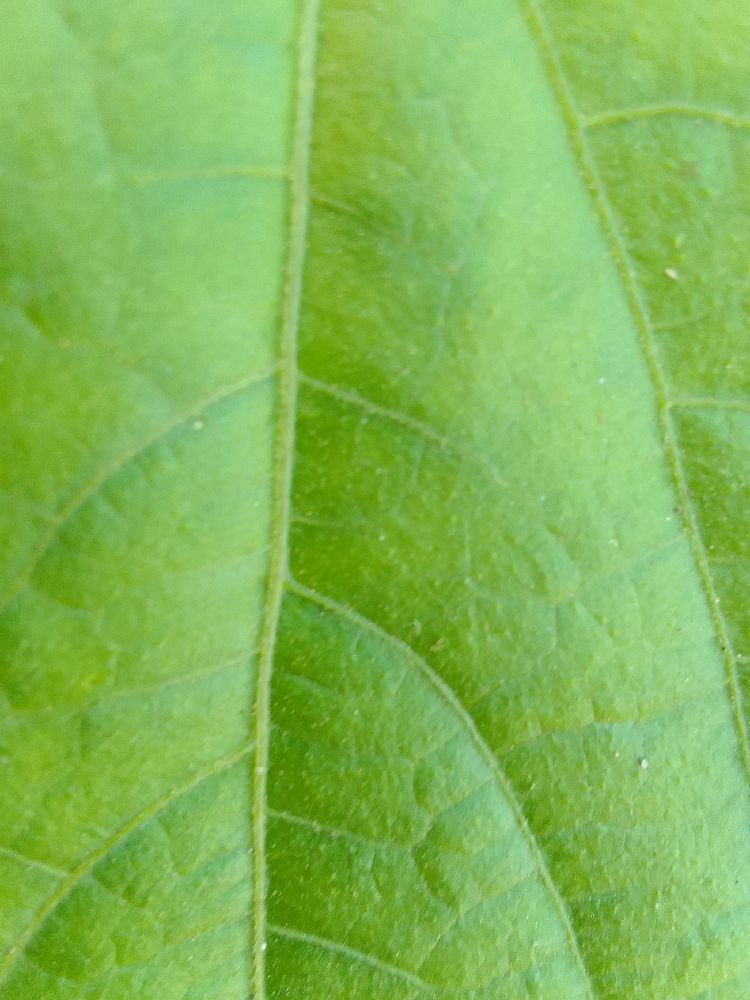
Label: healthy